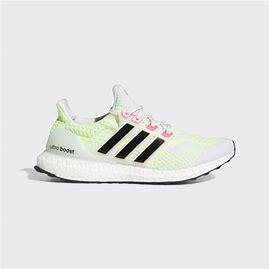
Brand: Adidas
Model: Ultraboost 5 DNA